Chuck Berry

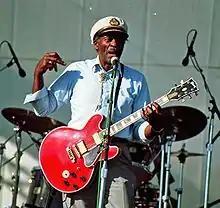
Berry performing at the Long Beach Blues Festival, August 1997

Berry continued to play 70 to 100 one-nighters per year in the 1980s, still traveling solo and requiring a local band to back him at each stop. In 1986, Taylor Hackford made a documentary film, "Hail! Hail! Rock 'n' Roll", of a celebration concert for Berry's sixtieth birthday, organized by Keith Richards. Eric Clapton, Etta James, Julian Lennon, Robert Cray, and Linda Ronstadt, among others, appeared with Berry on stage and in the film. During the concert, Berry played a Gibson ES-355, the luxury version of the ES-335 that he favored on his 1970s tours. Richards played a black Fender Telecaster Custom, Cray a Fender Stratocaster and Clapton a Gibson ES 350T, the same model that Berry used on his early recordings.